William Richards (missionary)

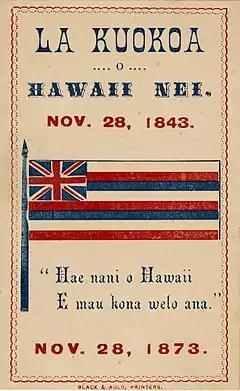
Flier for 30th anniversary celebration of the 1843 treaty

The envoys left on July 18, 1842, arriving in Washington, D.C. December 5. Richards looked up his former congressman Caleb Cushing. After a week waiting to see Daniel Webster who was the U.S. Secretary of State, they had their appointment on December 7. Webster had not even read their letter. When Richards mentioned they would renew their status as a British Protectorate, Webster indicated it was President John Tyler's policy to prevent any restrictions of U.S. control in the Pacific, but did not promise anything specific.